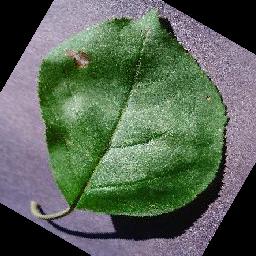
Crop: apple
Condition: black_rot